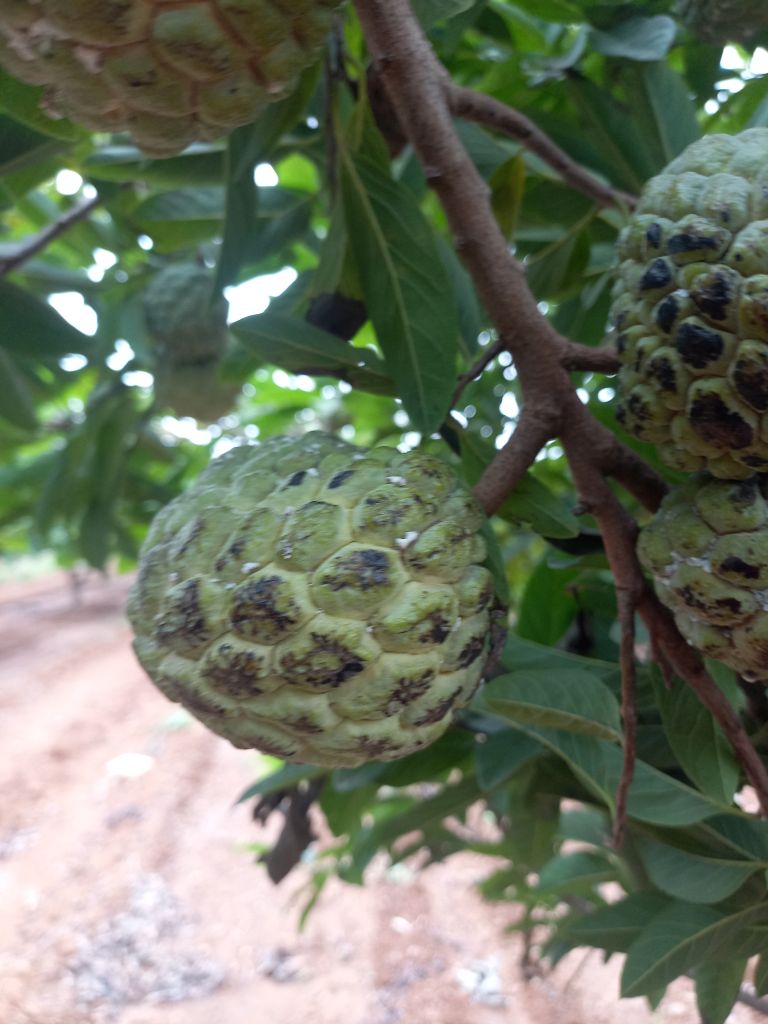
Disease label: Blank Canker